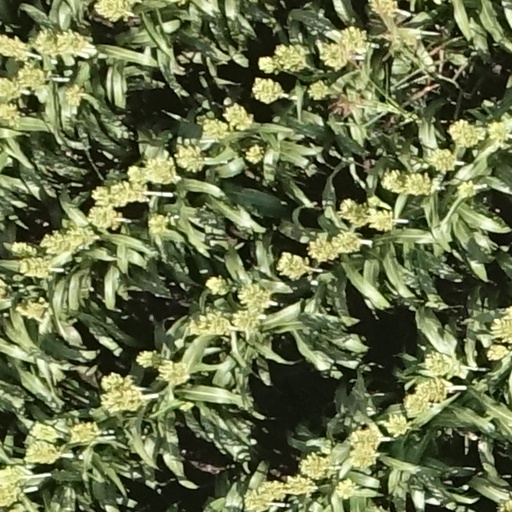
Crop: sorghum